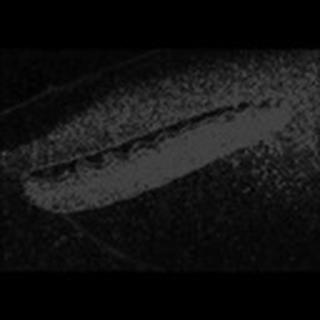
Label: cotton_army_worm